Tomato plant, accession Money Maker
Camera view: horizontal (90 deg, fisheye); turntable rotation: 150 degrees
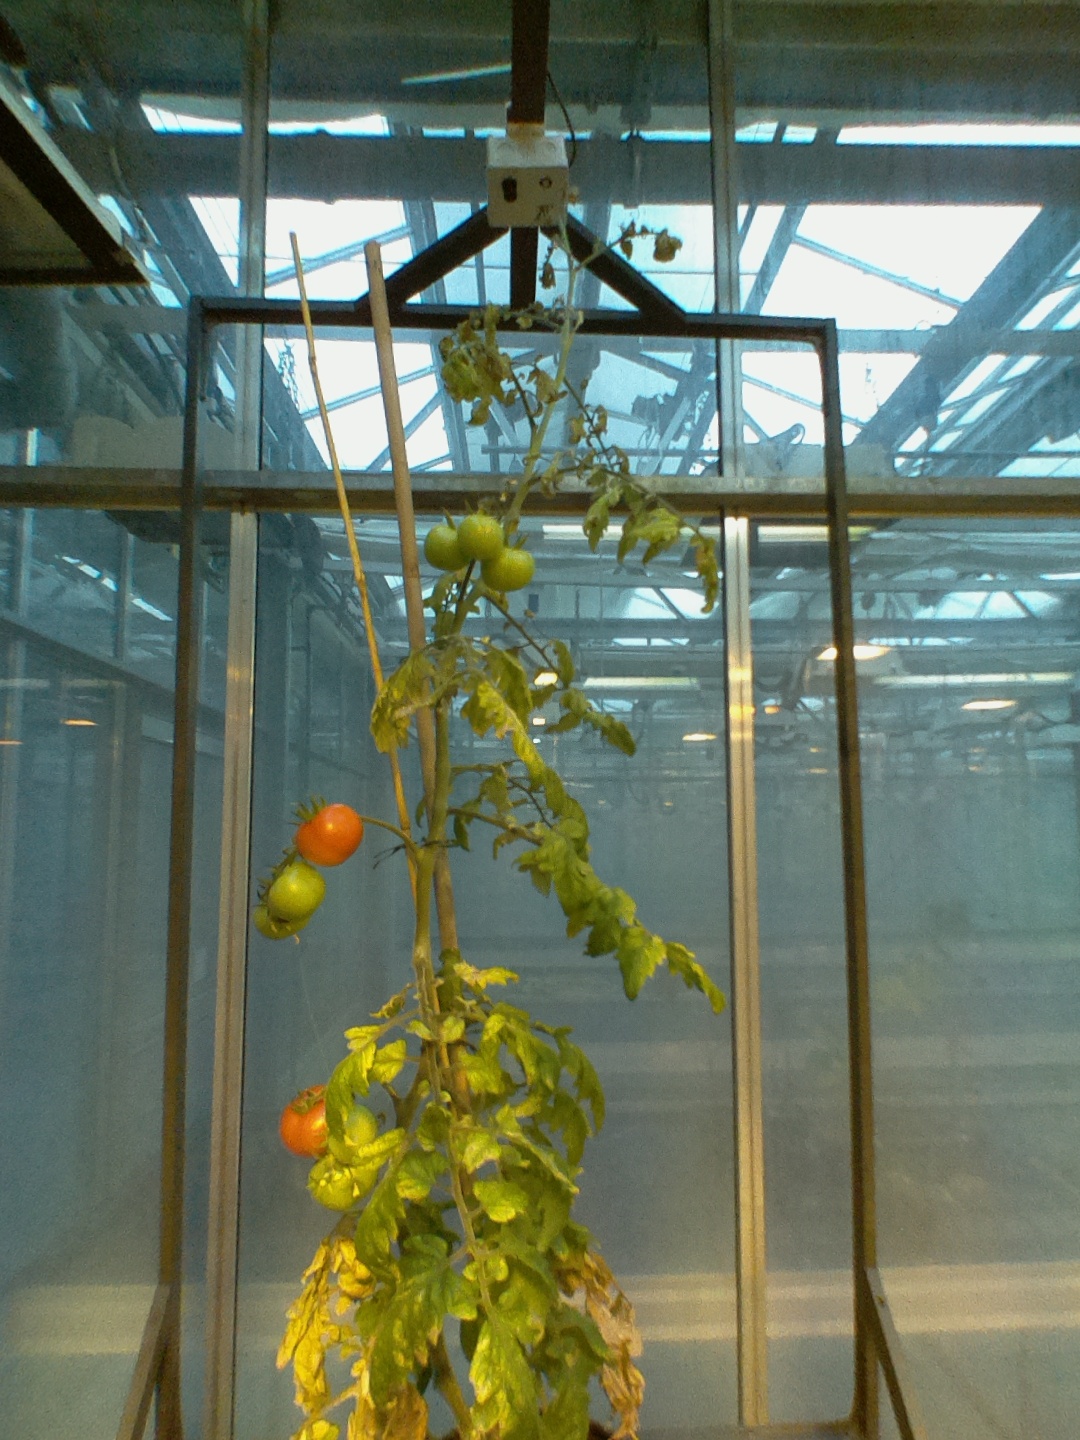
BBCH growth stage 83: 30%-40% of fruits show typical fully ripe color